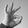
ASL letter: F